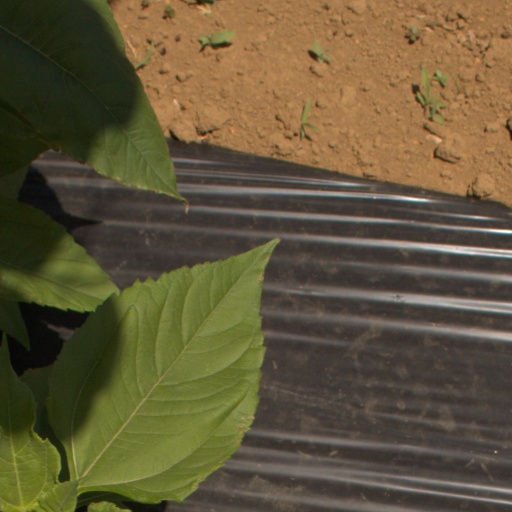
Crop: Jerusalem artichoke